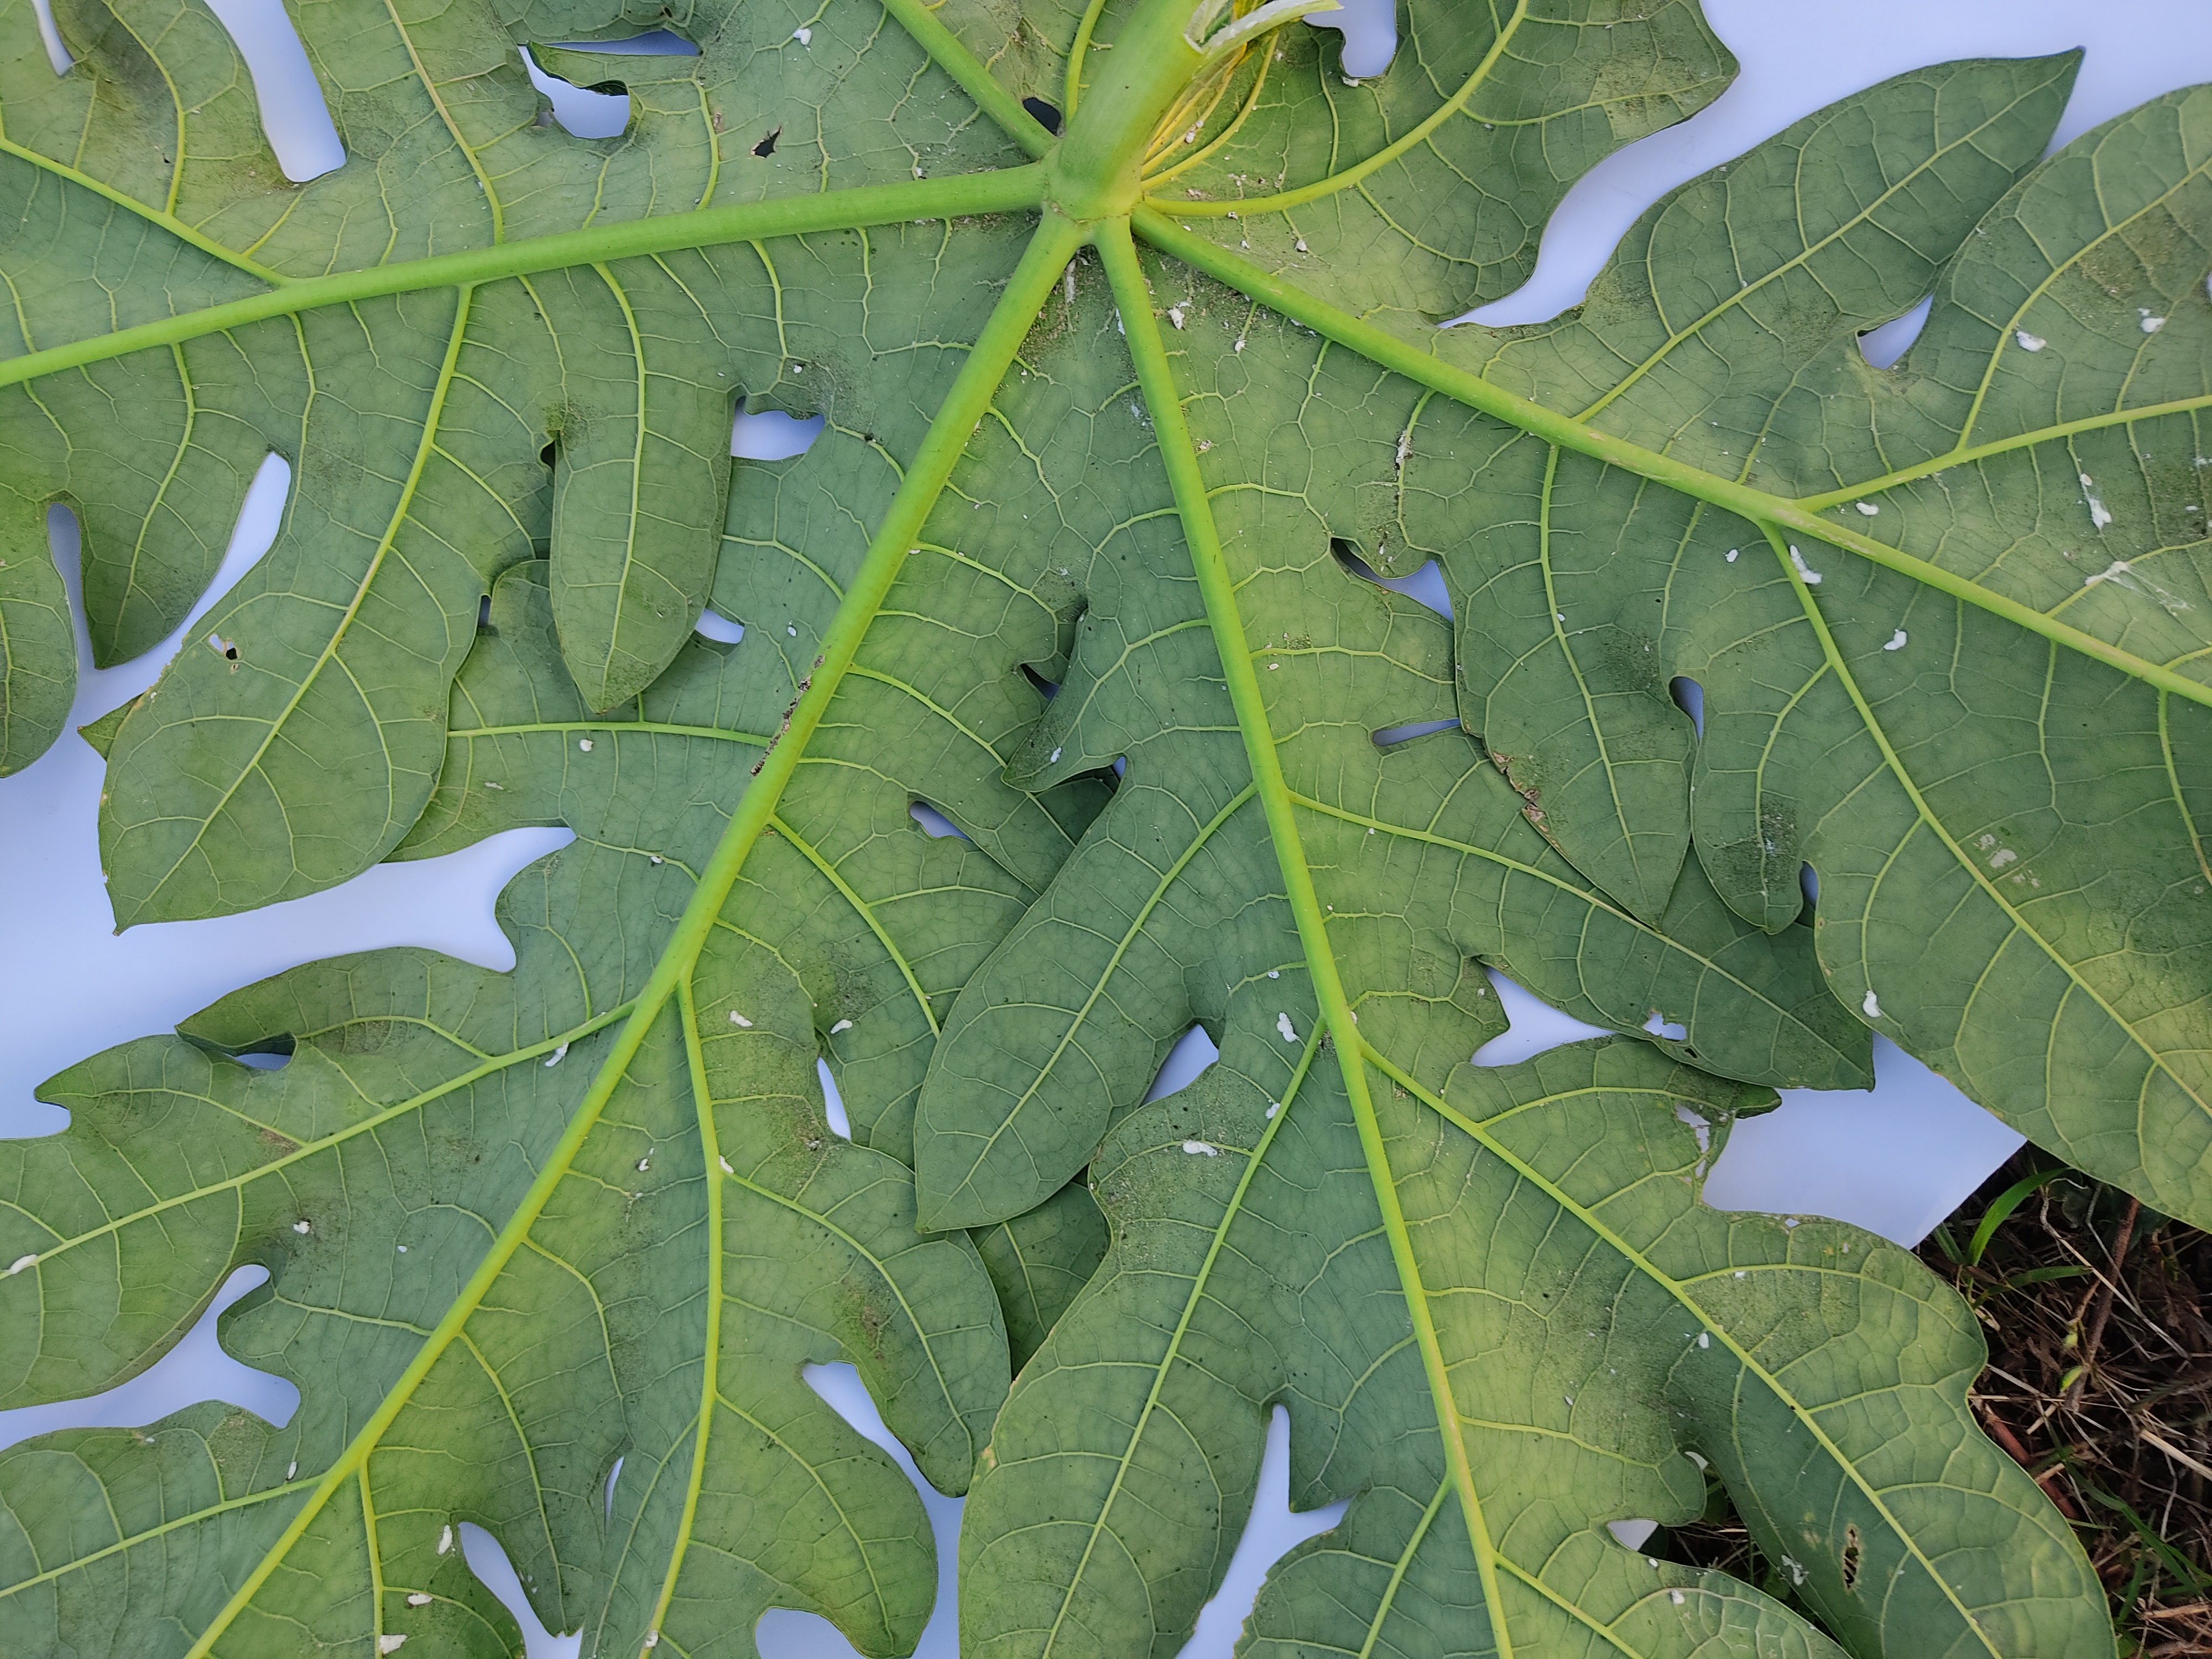
Label: Mealybug